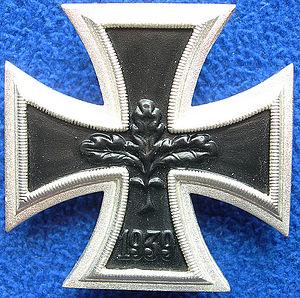
La croix de fer est une décoration militaire allemande qui fut établie comme un honneur militaire par le roi Frédéric-Guillaume III de Prusse en 1813 lors des guerres napoléoniennes.
Le terme Panzergrenadier désigne, à partir de 1942, l'infanterie spéciale des forces armées allemandes chargée d'accompagner les chars de combat. De nos jours, le terme est toujours employé au sein de la Bundeswehr, mais aussi dans la Bundesheer autrichienne et l'Armée suisse, pour désigner l'infanterie mécanisée d'élite des bataillon de chars.